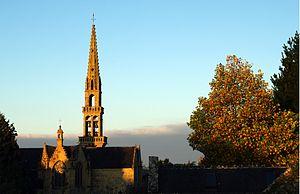
Logonna-Daoulas, église Saint-Monna.JPG
Logonna-Daoulas [lɔgɔna daulas] est une commune française située dans le département du Finistère, en région Bretagne.